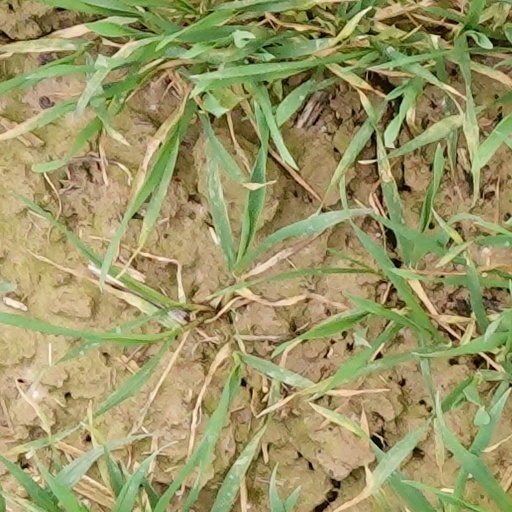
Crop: wheat